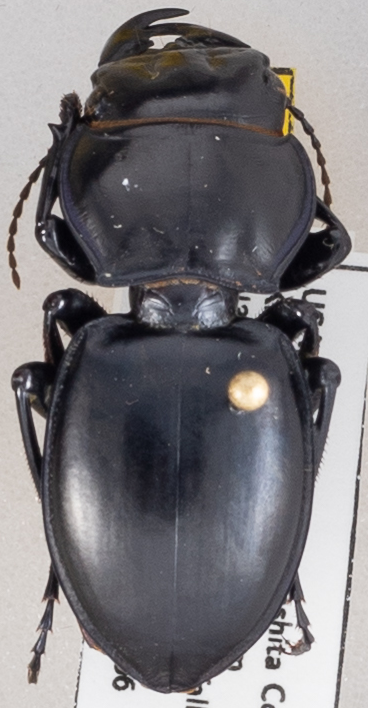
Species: Pasimachus californicus
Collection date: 2021-10-06
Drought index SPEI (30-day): -1.642
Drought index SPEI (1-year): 0.32
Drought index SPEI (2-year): -0.334